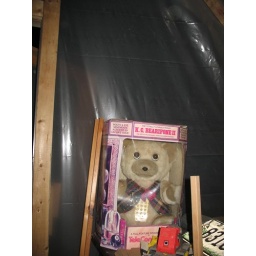
rooted around in the barn at Ursula's house